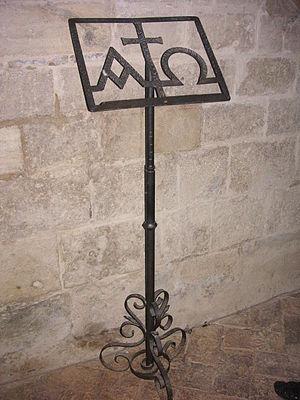
In principio est une œuvre pour chœur mixte et orchestre du compositeur estonien Arvo Pärt composée en 2003.